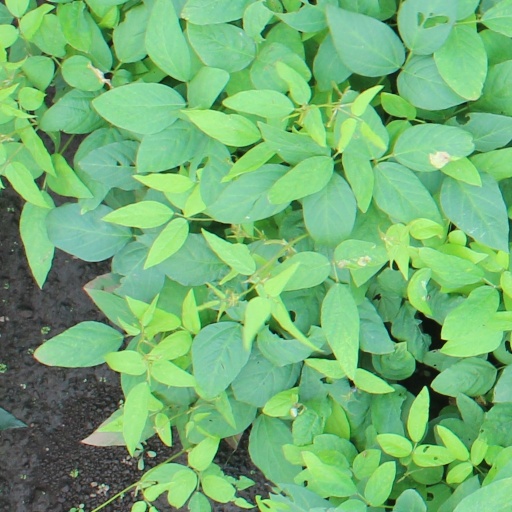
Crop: soybean